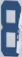
Number: 8